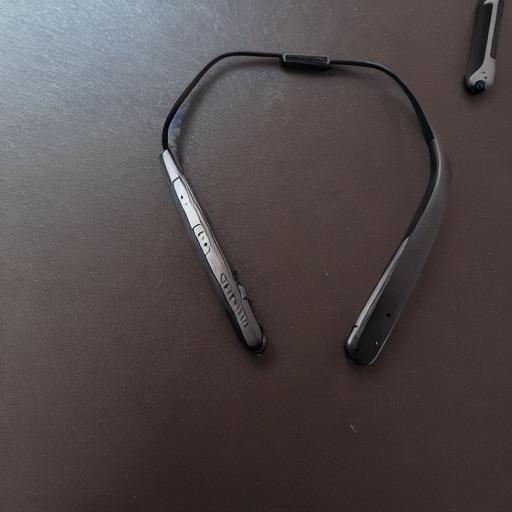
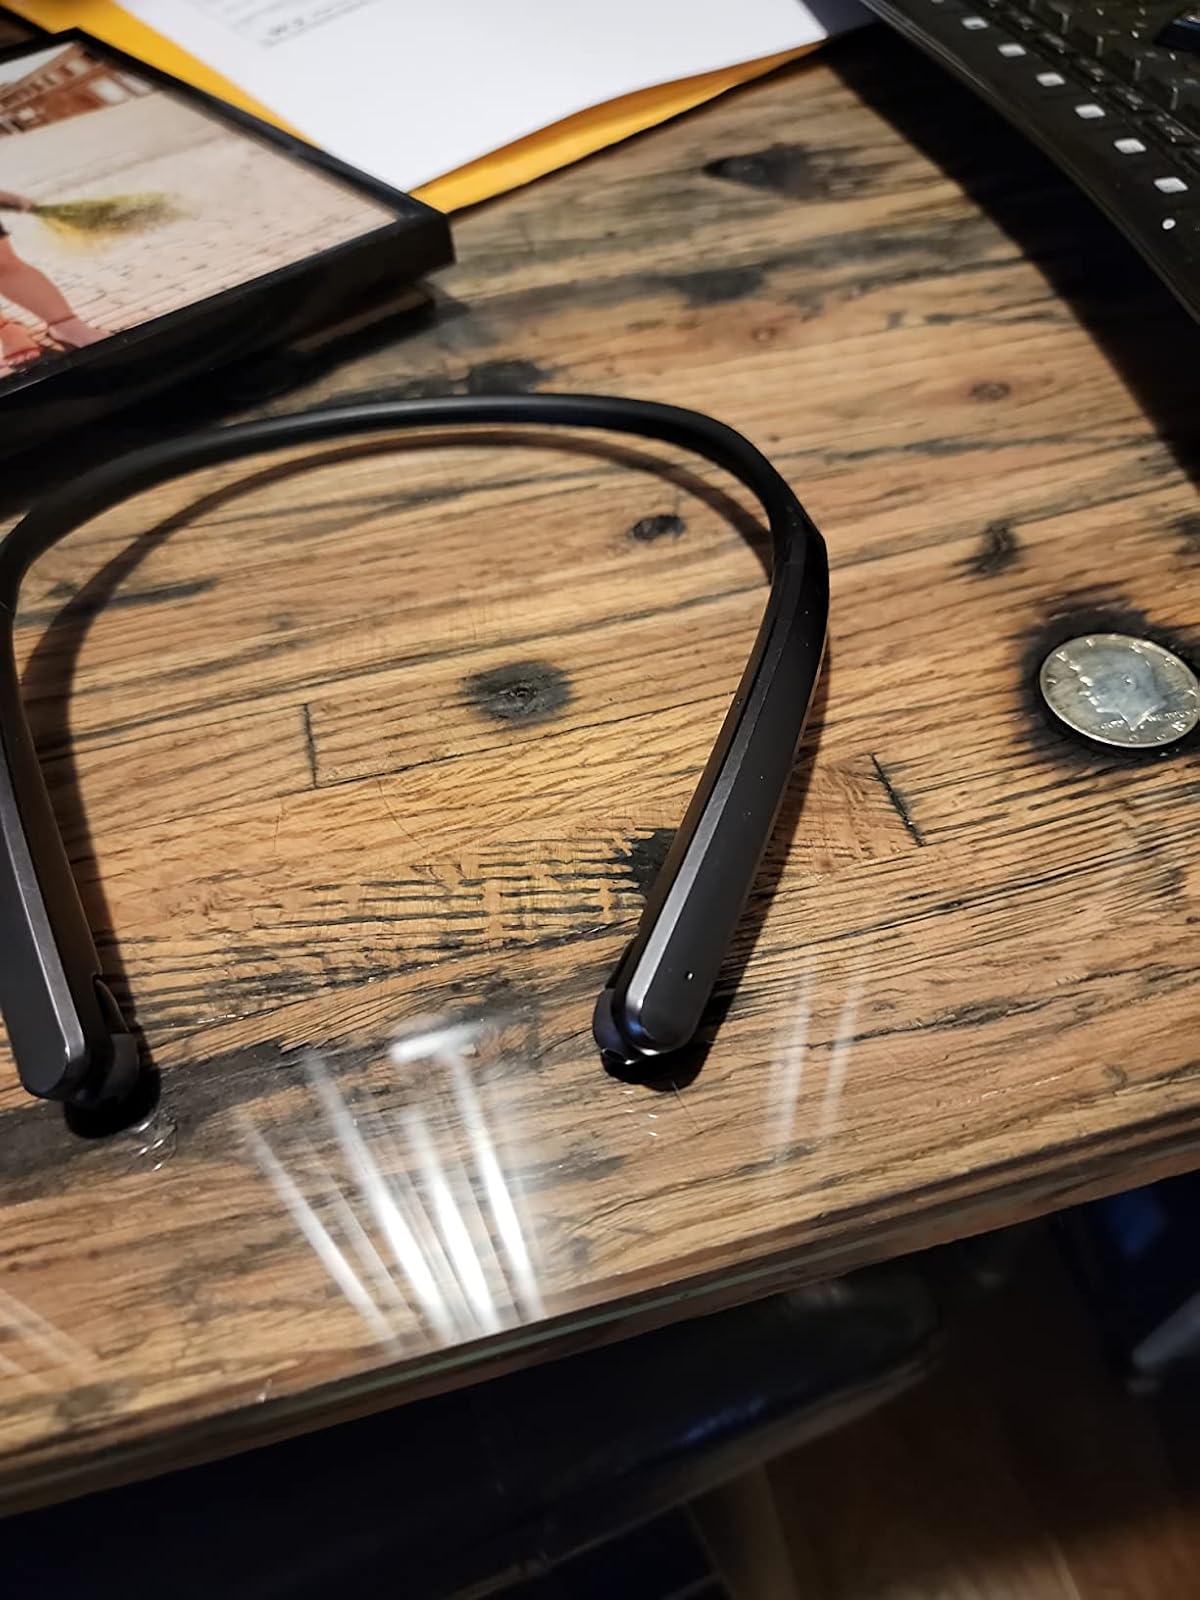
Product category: earbuds
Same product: no